Portuguese Colonial War

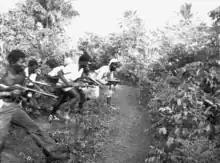
PAIGC guerrillas on Como island.

Strategy also played a role, as a successful hearts and minds campaign led by General Francisco da Costa Gomes helped blunt the influence of the various revolutionary movements. Finally, as in Mozambique, Portuguese Angola was able to receive support of South Africa. South African military operations proved to be of significant assistance to Portuguese military forces in Angola, who sometimes referred to their South African counterparts as "primos" (cousins).